Sturgis Warner

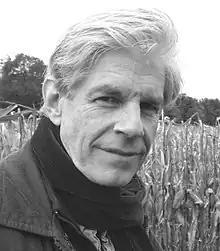
Sturgis Warner

Sturgis Warner is an actor and theater director who specializes in new plays and new-play development. He has also produced two animated feature films by Signe Baumane. He lives in New York City.